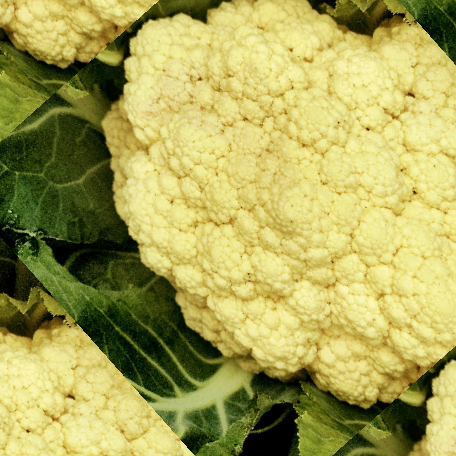
Label: Disease Free